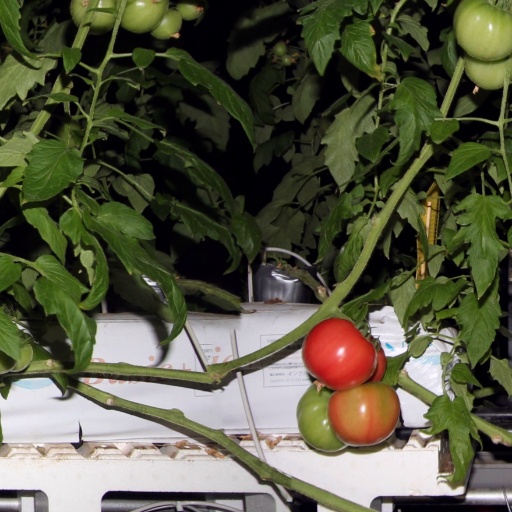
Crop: tomato